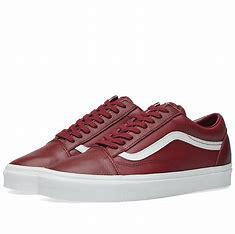
Brand: Vans
Model: UA Old Skool